Tennessee Aquarium

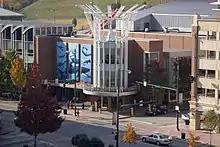
The Tennessee Aquarium IMAX theater adjacent to Ross's Landing Park

In 1995 the aquarium broke ground on a $14 million IMAX center on land adjacent to Ross's Landing Park, containing an educational facility and offices as well as the IMAX theater. This expansion opened in 1996. During its first decade the aquarium also focused on improving and refining its initial designs for the permanent exhibits, and presented two temporary exhibitions, "Jellies: Phantoms of the Deep" in 1998 and "VENOM: Striking Beauties" in 2000.